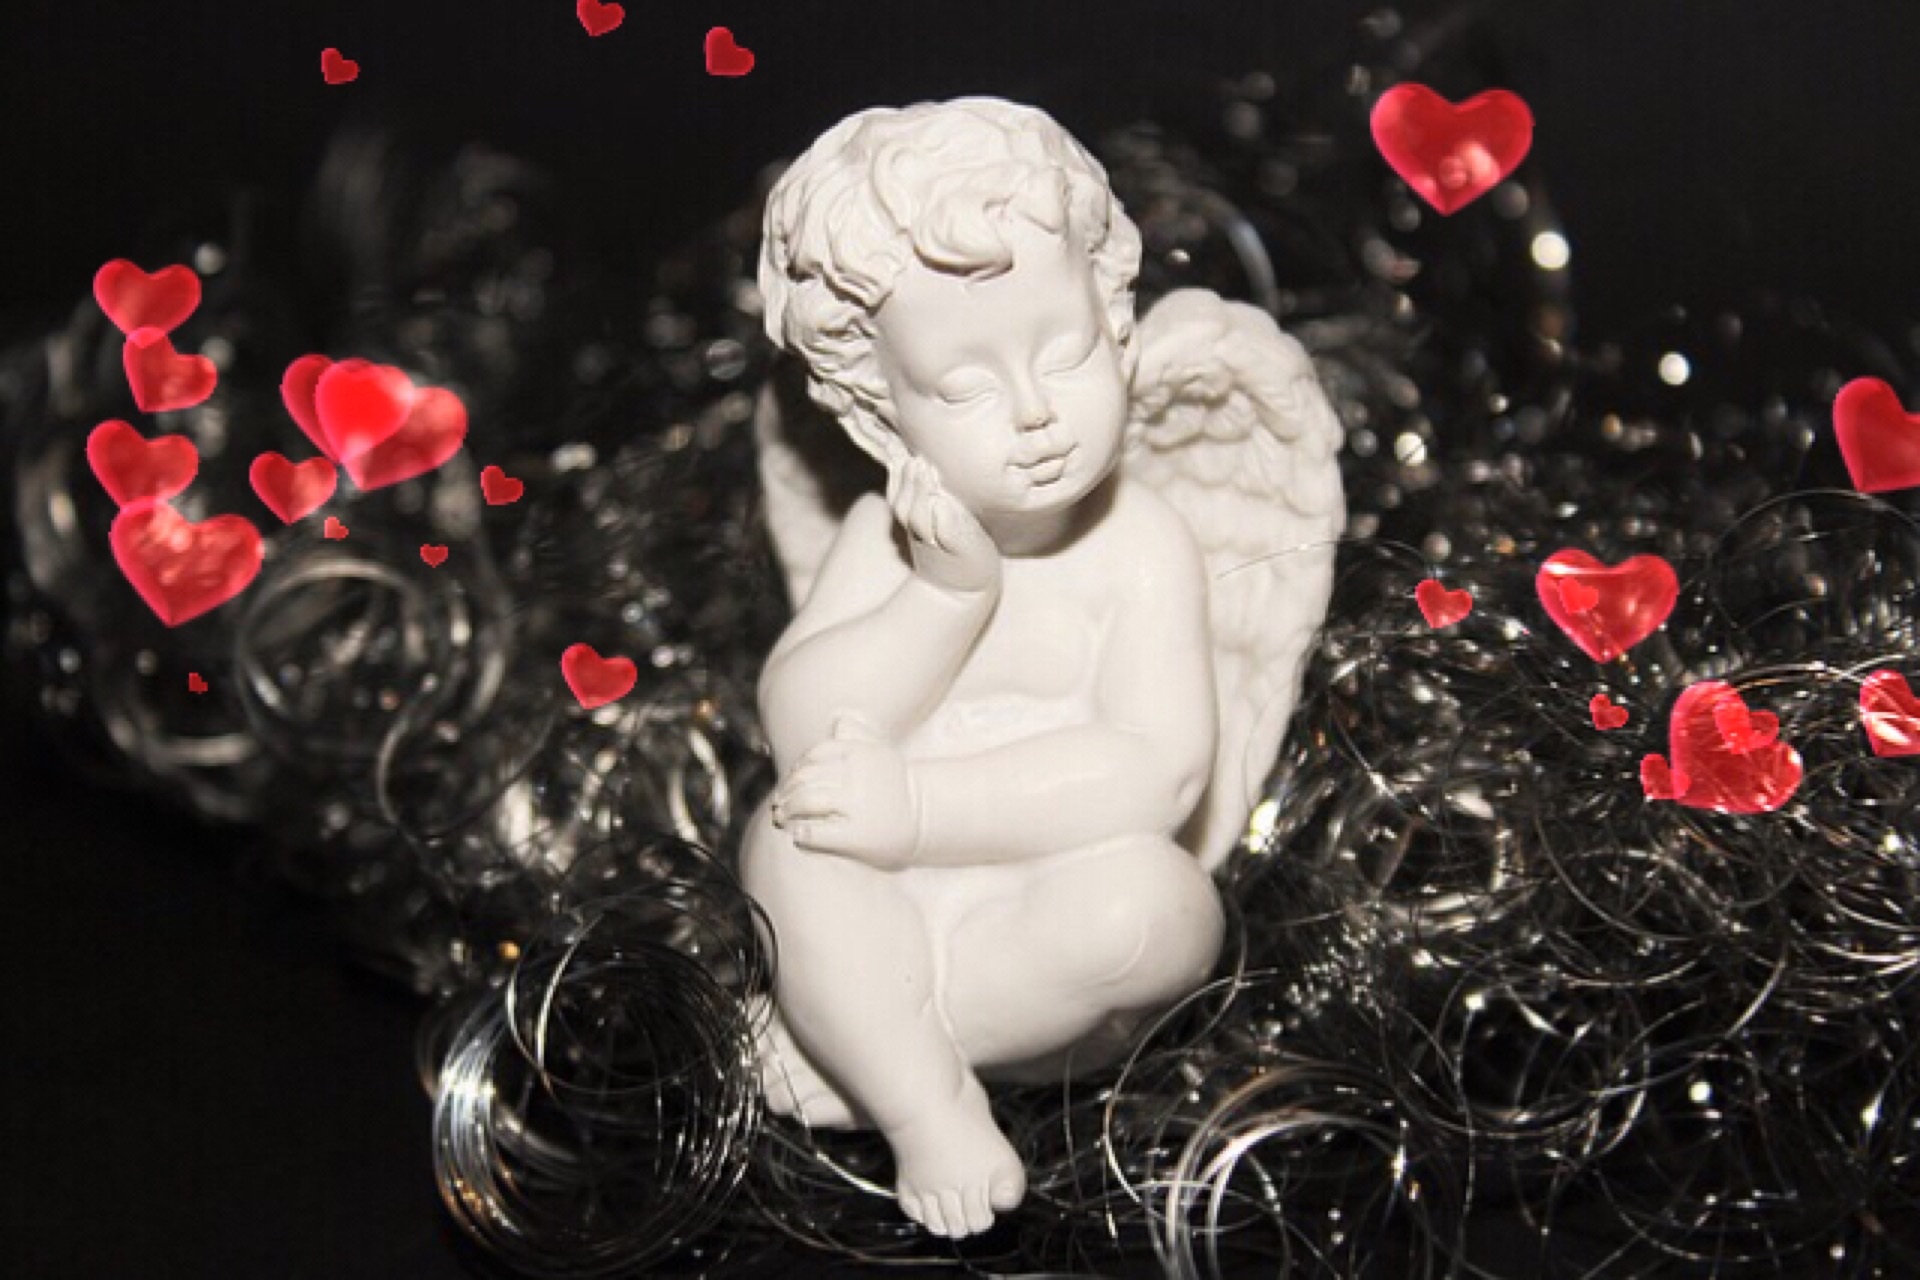
flower, love, heart, red, black, christmas, toy, angel, symbolism, amor, organ, feelings, be in love, love angel